Tipton County, Tennessee

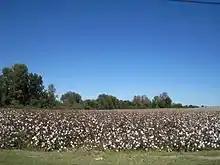
Cotton field in rural Tipton County, 2013

According to the U.S. Census Bureau, the county has a total area of , of which is land and (3.2%) is water. The major north–south route, U.S. Highway 51, bisects Tipton County and passes through Covington. The western boundary of Tipton County is the Mississippi River, separating Tennessee and Arkansas. As the river's course was altered in several places by the 1812 New Madrid earthquake, the official boundary still follows the old alignment of the river. As a result, a few of Tipton County's communities — including Reverie and Corona — became stranded on the Arkansas mainland side of the river, rather than the Tennessee side. Tipton County is situated on the southeastern edge of the New Madrid Seismic Zone, an area with a high earthquake risk.